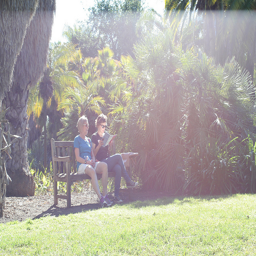
Two women that are sitting down on a bench.
a couple of people are sitting on a wooden bench
The two people are sitting on the bench together outside.
a couple of people that are sitting on a park bench
Two ladies enjoying the sunshine and each other on a bench.